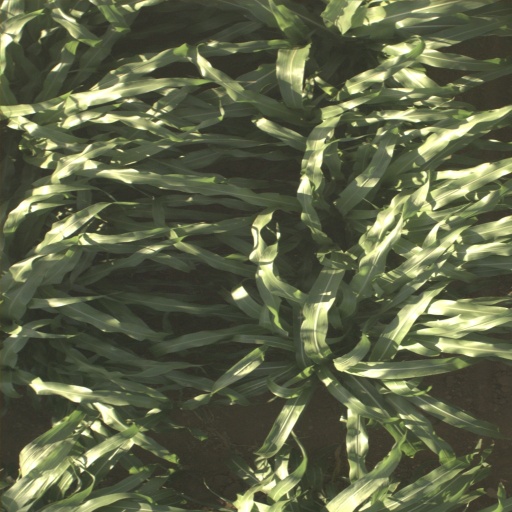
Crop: sorghum